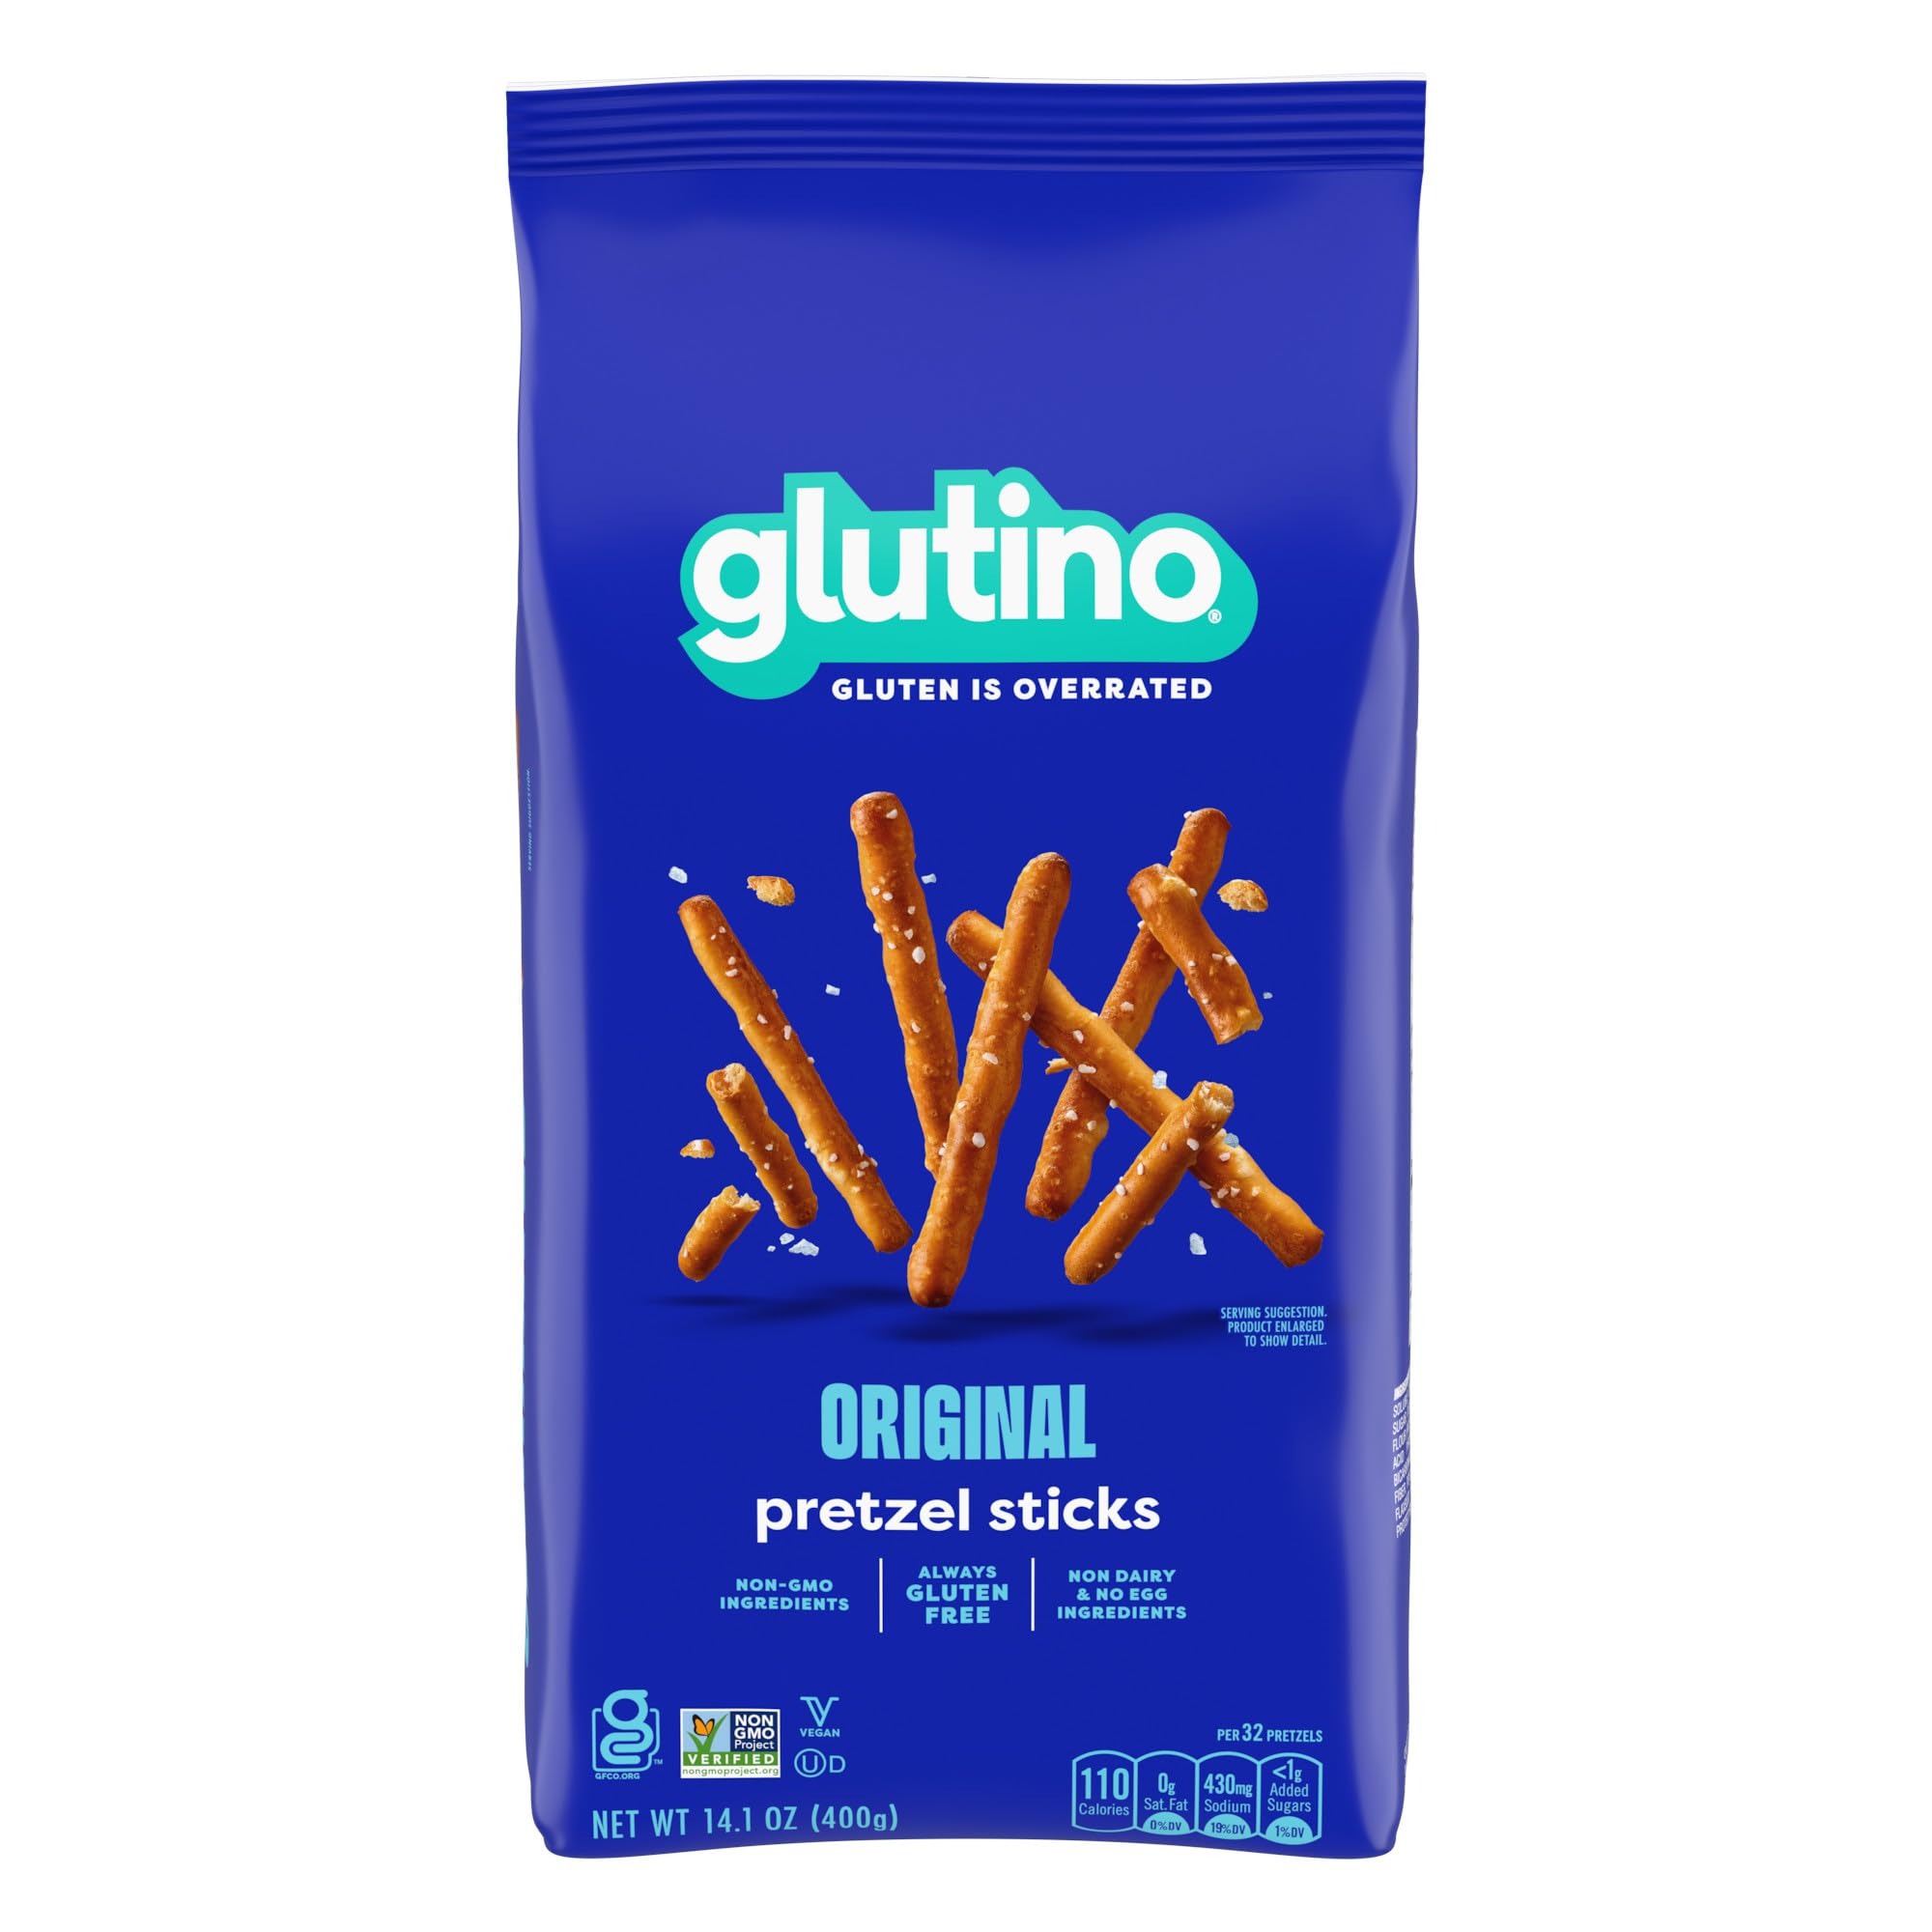
Item Name: Glutino Gluten Free Pretzel Sticks, Delicious Everyday Snack, Lightly Salted, 14.1 oz
Bullet Point 1: BIG AND BOLD FLAVOR - Glutino Pretzel Sticks are perfectly baked and lightly salted for a classic pretzel taste, gone gluten-free.
Bullet Point 2: GLUTEN FREE, CERTIFIED - Our delicious pretzel rods are free of gluten, wheat, milk, and casein, making them the perfect snack.
Bullet Point 3: MINDFUL SNACKING - With just 120 calories and 3 grams of fat per serving, Glutino Pretzels are a delicious snack choice.
Bullet Point 4: PERFECT FOR ANY OCCASION - Pack Glutino Pretzel Sticks in your lunch, snack on them at your desk, or serve them with your favorite dip at a party.
Bullet Point 5: DELICIOUS TASTE FOR ALL- Whether you prefer your snacks savory or sweet, Glutino offers a wide variety of gluten-free snack options.
Value: 14.1
Unit: Ounce

Price: 9.09